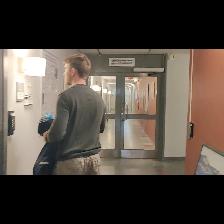
Label: Human